Ferrari 365 GTC/4

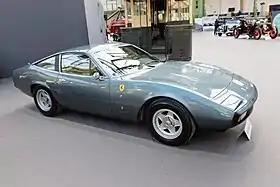
1972 365 GTC/4

The Ferrari 365 GTC/4 (Type F101) is a 2+2 grand tourer produced by Ferrari from 1971 to 1972. It was based on the chassis of the Ferrari 365 GTB/4 "Daytona", and in the very short two-year production run 505 examples of the GTC/4 were produced. Its chassis and drivetrain, however, were carried over mostly unaltered (apart from a wheelbase stretch to provide more satisfying rear seat room) on its successor, the 1972 365 GT4 2+2.